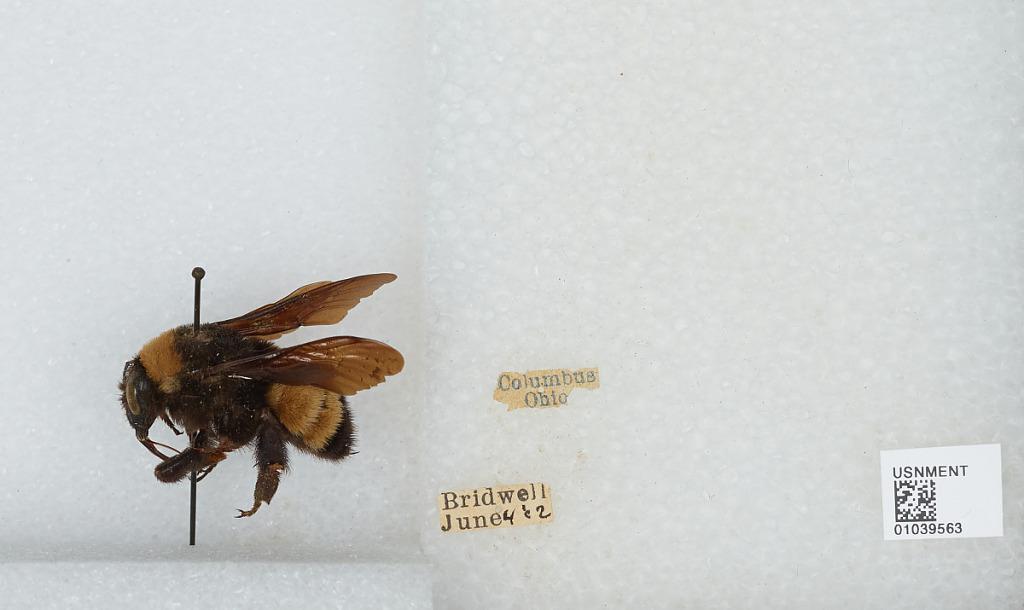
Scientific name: Bombus (Fervidobombus) pensylvanicus pensylvanicus (De Geer)
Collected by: Bridwell
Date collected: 1902-6-4
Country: United States
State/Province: Ohio
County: Franklin
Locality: Columbus
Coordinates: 39.98, -82.98